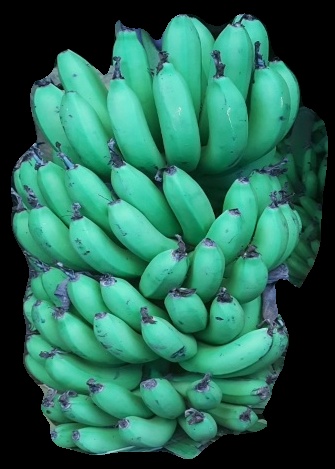
Variety: pachbale
Grade: grade1